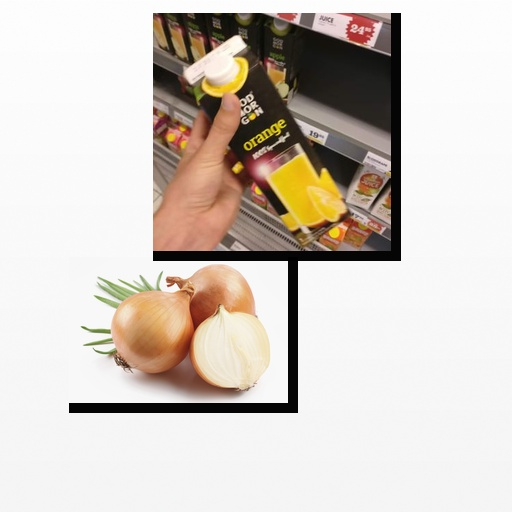
Food items: orange_juice, onion